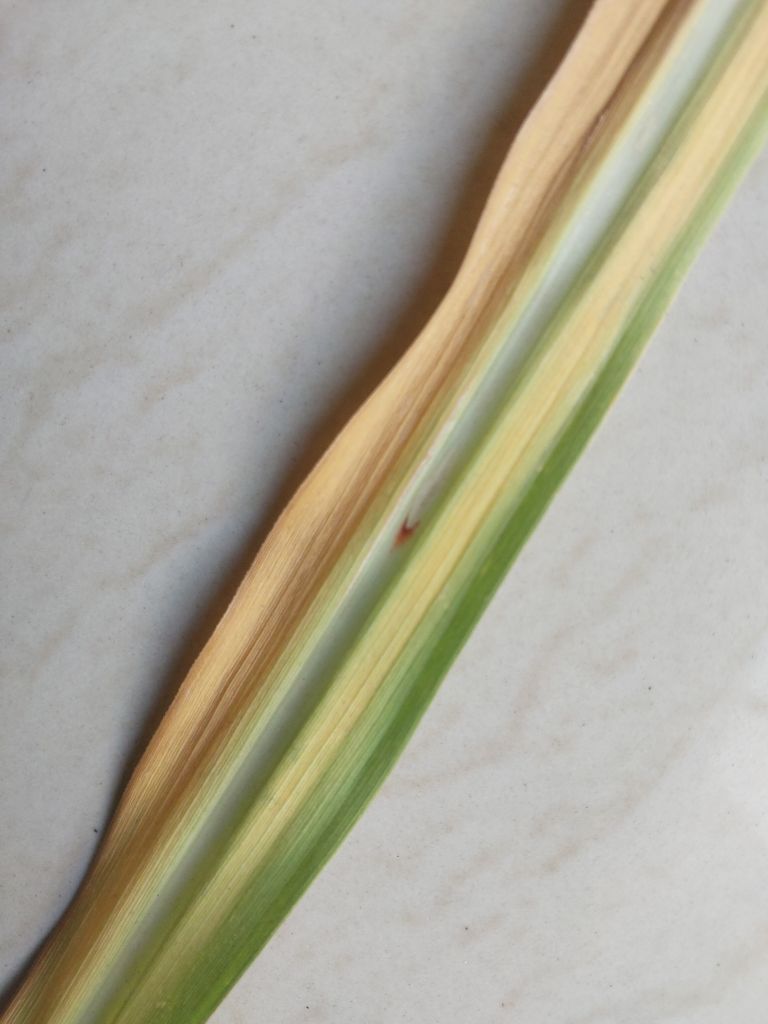
Label: Brown Spot